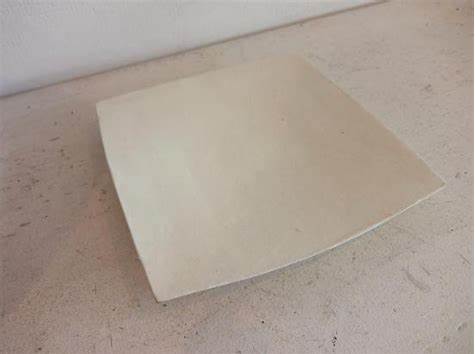
Label: paper